Hylaeosaurus

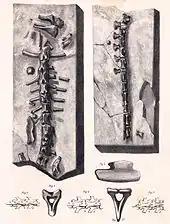
Specimen referred to "H. oweni"

"Hylaeosaurus armatus" Mantell 1833 is currently considered the only valid species in the genus. However, three others have been named. In 1844, Mantell named "Hylaeosaurus oweni" based on the same specimen as "H. armatus", wanting to honour Richard Owen. This has been sunk as a junior objective synonym of "H. armatus". In 1956 Alfred Romer renamed "Regnosaurus" into "Hylaeosaurus northhamptoni". "Polacanthus" Owen 1865 was by Walter Coombs in 1971 renamed into "Hylaeosaurus foxii". These last two names have found no acceptance; "H. foxii" remained an invalid "nomen ex dissertatione". It has also been suggested that "Polacanthus" is simply the same species as "Hylaeosaurus armatus" and thus a junior synonym, but there are a number of differences in their osteology.